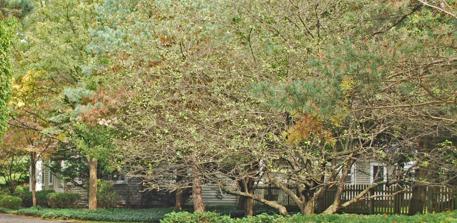
Building: Charles Torrey House
Country: United States of America
Year built: 1848
United States historic place Charles Torrey House U.S. National Register of Historic Places Michigan State Historic Site Location 1141 Foxwood Ct., Birmingham, Michigan Coordinates 42°36′58″N 83°13′23″W / 42.61611°N 83.22306°W / 42.61611; -83.22306 ( Charles Torrey House ) Area 2.8 acres (1.1 ha) Built 1848 ( 1848 ) Architectural style Greek Revival NRHP reference No. 92000585 Added to NRHP May 21, 1992 The Charles Torrey House is a single-family house located at 1141 Foxwood Court in Birmingham, Michigan . It was listed on the National Register of Historic Places in 1992. History Charles Torrey was born in 1804 near in Madison County, New York . In 1830, he married Mary Van De Water. In 1833, the Torreys settled in Auburn, Michigan (now part of Auburn Hills , and in 1834 purchased this section of land in Bloomfield Township. Charles Torrey, however, had other vocations, as a carpenter and cabinet maker, and eventually as a sawmill owner, and he elected to continue living in Auburn. The family stayed there until 1848, when they sold their house there and moved to the farm. This was likely the year that the house was built on the property, although the sections of the house that are now in the rear may pre-date 1848. Charles and Mary Torrey lived here until Mary's death in 1879. In 1881, Charles divided his property among his three daughters, but continued to live in the house until 1883, when he moved in with his daughter Elmira and her husband Philander Walton. Charles Torrey died in 1891, and in 1892 Philander Walton purchased the Charles Torrey farmstead from Torrey's youngest daughter, Theresa Torrey Scott, who lived out of state. Elmira Walton died in 1897, and in 1902 Philander Walton moved into the Torrey farmstead for the summer, maintaining a residence in Pontiac for the winter. Walton died in 1906, passing the farmstead to his daughter Alice Walton Howard. She sold the Torrey farm to real estate speculator William Hendrie in 1916, who used it as a weekend retreat. He later subdivided the surrounding land, and by 1986 the house had only a 2.6 acre parcel associated with it. Description The Charles Torrey House is a 1-1/2 story post-and-beam Greek Revival house with a rear ell. The main section is symmetrical, and five bays wide. There is a central entry portico supported by square Doric columns. The entry door is flanked with triple light sidelights and topped with a transom. Two six-over-six, double-hung windows are on each side of the door. Five frieze windows are above. On the inside, the entryway leads to a vestibule, with a formal parlor to one side and an informal parlor to the other. The dining room, containing the stairs to the second story, is behind. Two bedrooms and a bathroom are upstairs. References